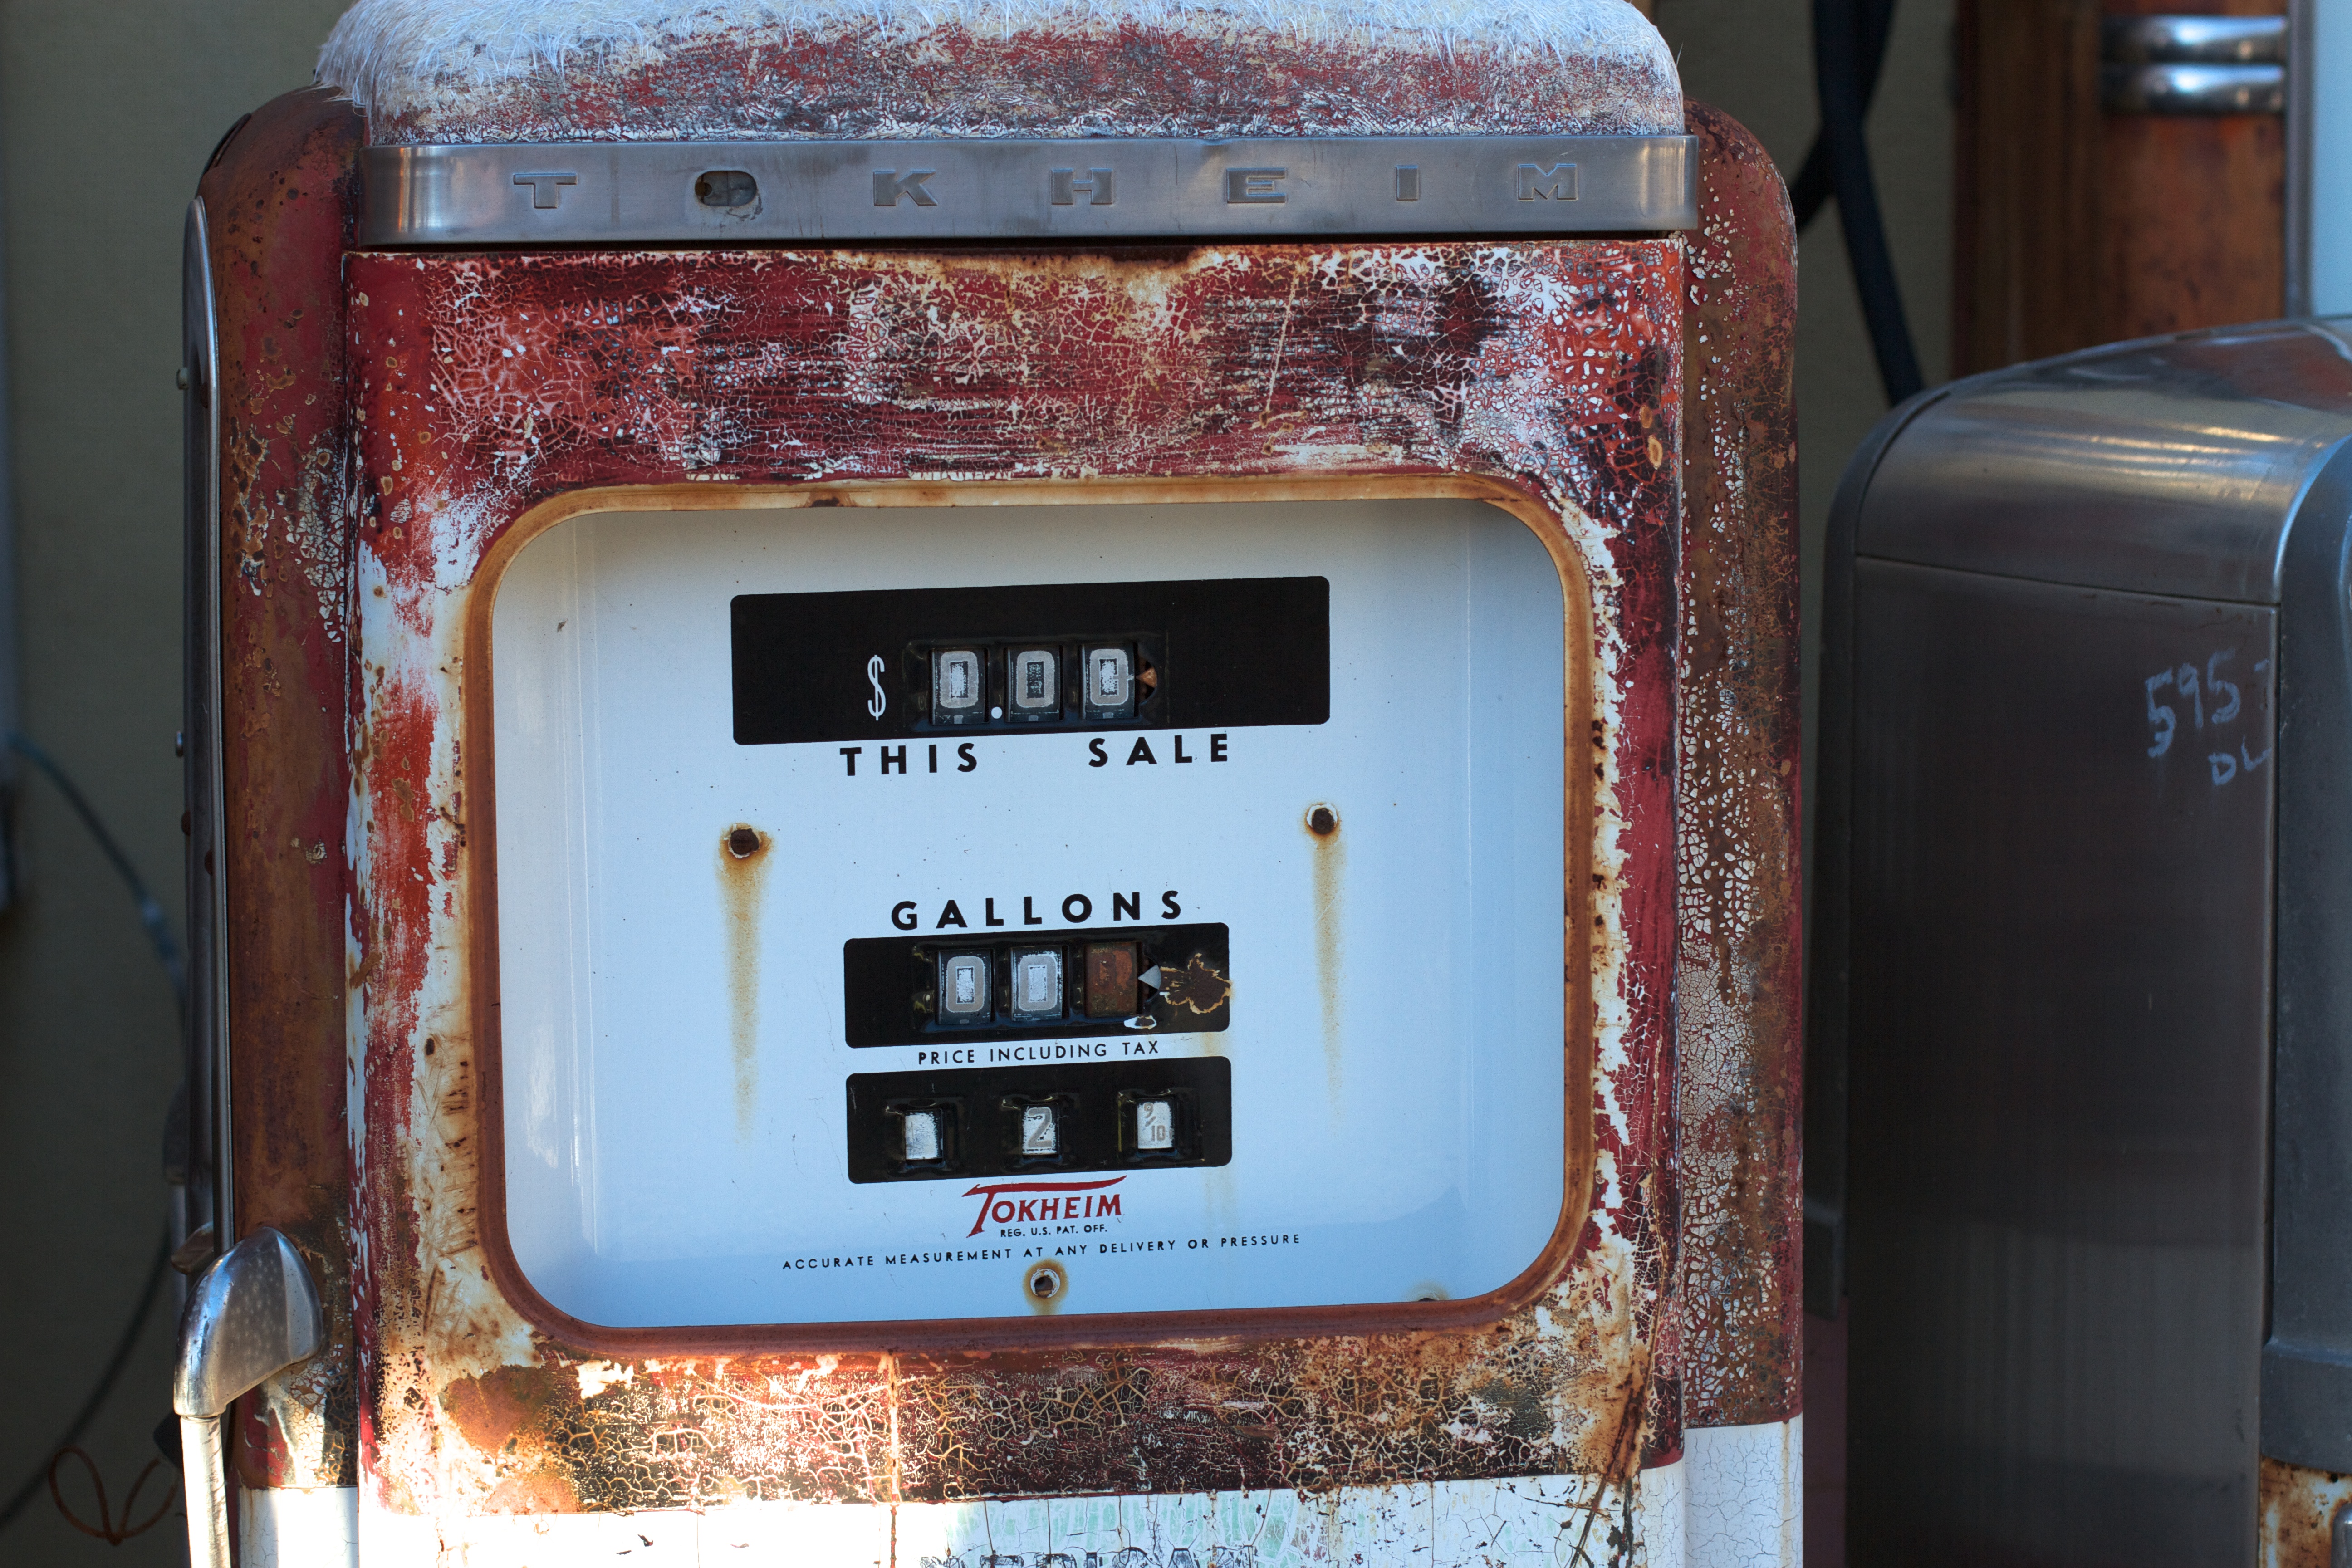
technology, red, machine, furniture, display device